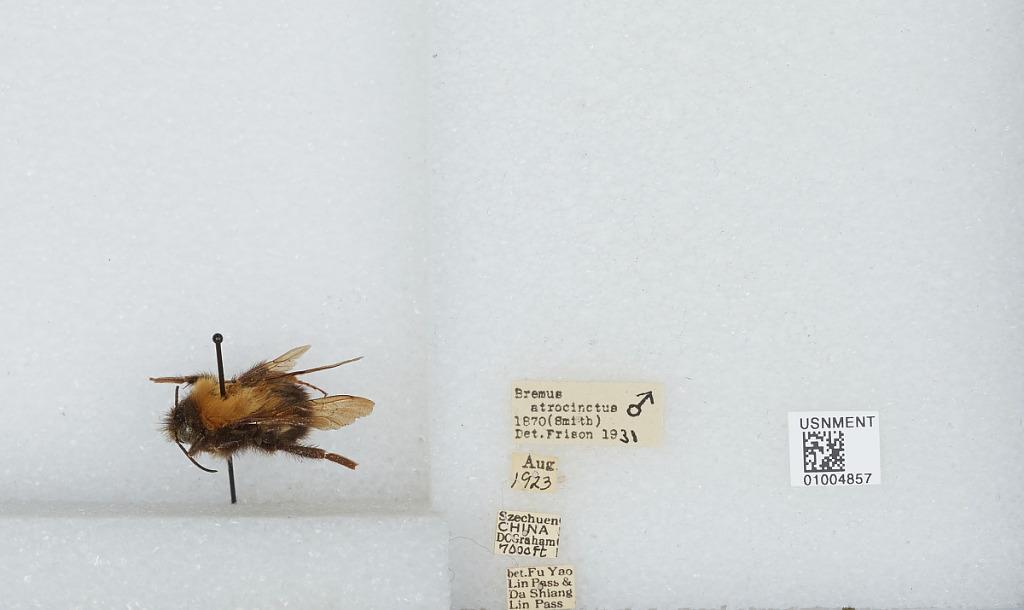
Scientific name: Bombus (Festivobombus) festivus Smith
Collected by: D. Graham
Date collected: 1923-8-
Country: China
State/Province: Sichuan
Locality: Between Fu Yao Lin Pass and Da Shiang Lin Pass
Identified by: Frison